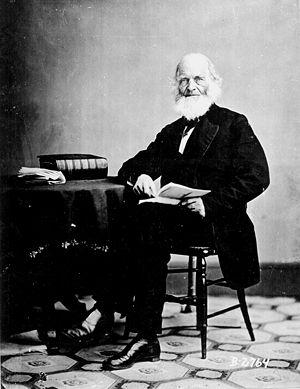
William Cullen Bryant était un poète romantique et journaliste américain.
Daniel Dunglas Home est un médium et voyant écossais, devenu célèbre au cours du XIXᵉ siècle grâce à de nombreuses exhibitions de ses prétendus dons de lévitation et de médiumnité. Il était aussi soi-disant capable de produire à volonté des claquements et des cognements dans les maisons.